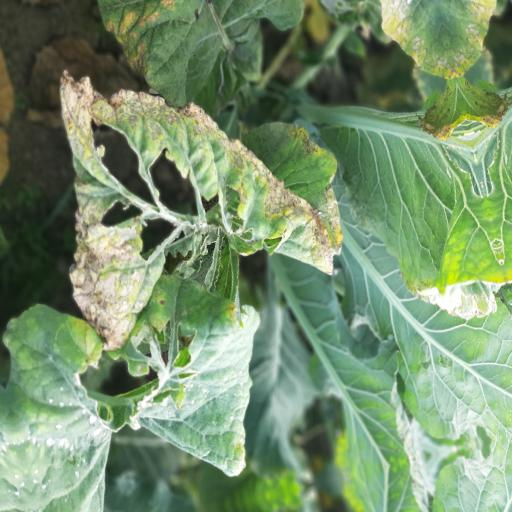
Label: Black Rot